The Pirate Bay

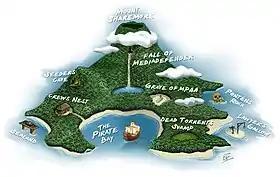
"Jubilee!" – on the homepage 31 January 2008

The team behind The Pirate Bay has worked on several websites and software projects of varying degrees of permanence. In 2007, "BayImg", an image hosting website similar to TinyPic went online in June. Pre-publication images posted to "BayImg" became part of a legal battle when Conde Nast's network was later allegedly hacked. In July, "within hours after Ingmar Bergman's death", BergmanBits.com was launched, listing torrents for the director's films, online until mid-2008. In August, The Pirate Bay relaunched the BitTorrent website Suprnova.org to perform the same functions as The Pirate Bay, with different torrent trackers, but the site languished; the domain was returned to its original owner in August 2010, and it now redirects to TorrentFreak.tv. Suprbay.org was introduced in August as the official forum for ThePirateBay.org and the various sites connected to it. Users can request reseeding of torrents, or report malware within torrent files or illegal material on ThePirateBay.org.